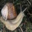
Label: snail